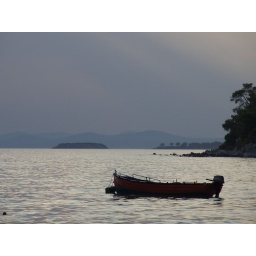
A fisher boat at anchor near the beach of Kalogria.